Rotokauri railway station

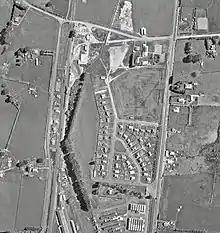
The original station was near the corner of what is now Tasman Rd and Te Kowhai Rd East. The wartime NZRAF stores base (now The Base) is at the foot of this 1961 picture. A locomotive appears to be shunting in the sidings. The new station is located slightly further south, along the NIMT.

Opening with the Newcastle to Hamilton extension of the railway from Auckland on Wednesday 19 December 1877, Te Rapa railway station was originally south of Horotiu (then named Pukete) and north of Hamilton on the NIMT. A through siding was added in 1878, it appeared in the April 1879 timetable and, by 1884, it had a passing loop for 21 wagons, a shelter shed, platform and loading bank.